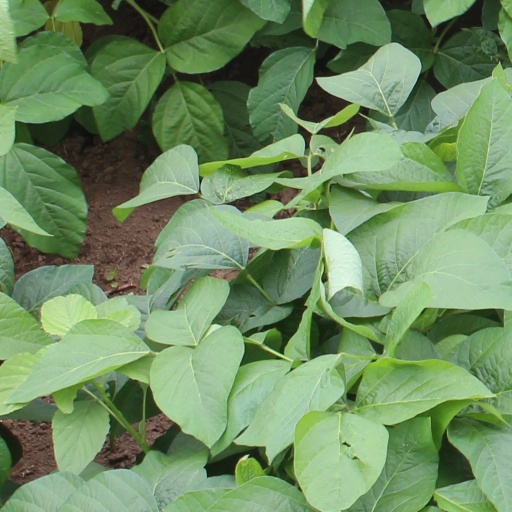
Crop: soybean